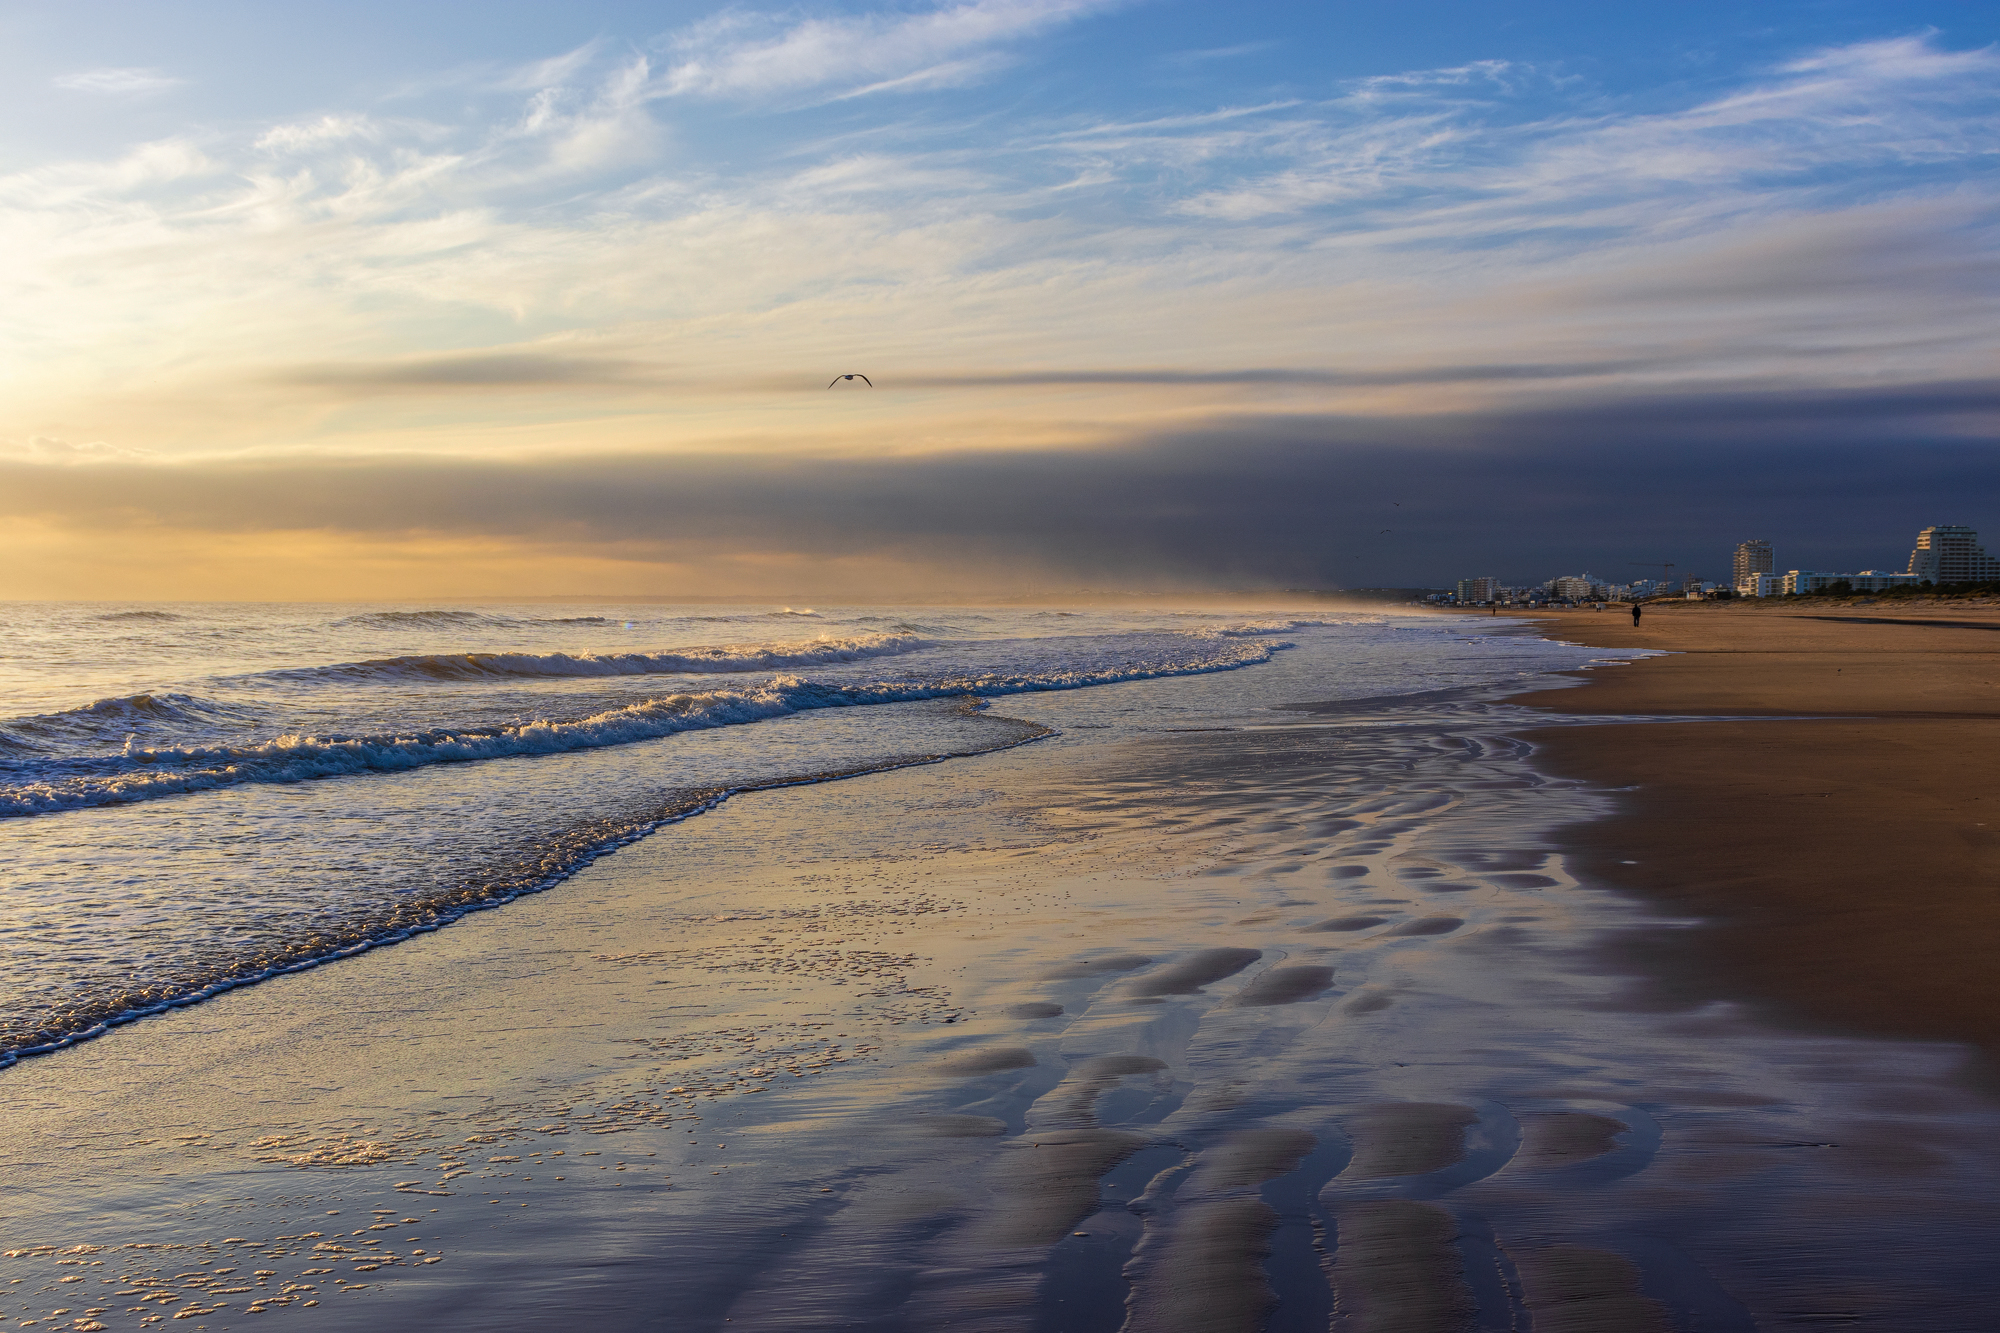
sea, space, cloud, water, sky, atmosphere, afterglow, sunlight, coastal and oceanic landforms, dusk, sunset, tree, sunrise, beach, cumulus, natural landscape, landscape, horizon, wind wave, sand, calm, wind, headland, dawn, shore, winter, meteorological phenomenon, wave, freezing, evening, channel, reflection, sun, rock, tropics, ocean, sound, coast, bay, lake, tide, inlet, wetland, mudflat